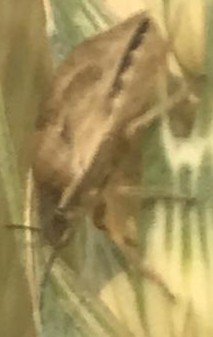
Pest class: occasional_pest